The Life of Riley

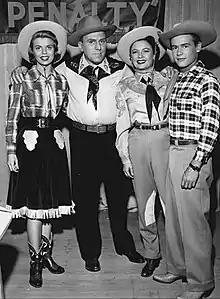
The Riley family. From left: Lugene Sanders (Babs), William Bendix (Chester A. Riley), Marjorie Reynolds (Peg), and Wesley Morgan (Junior).

The second TV series ran for six seasons, from January 2, 1953, to May 23, 1958. It was produced by Tom McKnight for NBC and featured William Bendix. He was supported by Marjorie Reynolds, replacing both Paula Winslowe and Rosemary DeCamp, as wife Peg; Tom D'Andrea as schemer buddy Jim Gillis; Gloria Blondell (sister of Joan Blondell) as Gillis' wife, Honeybee, and Gregory Marshall as their son Egbert; Lugene Sanders was Babs and Wesley Morgan was Junior. The character of Digger O'Dell was not resurrected as a result of actor John Brown having been placed on the Hollywood blacklist. Sterling Holloway recurred as neighbor Waldo Binney, another radio character.